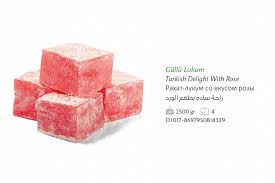
Yemek: lokum